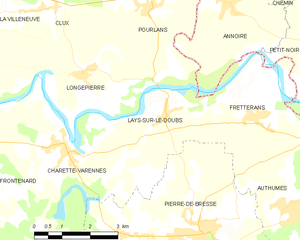
Carte des communes françaises